Herbert Eaton, 3rd Baron Cheylesmore

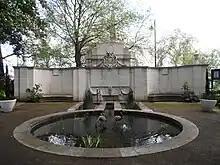
The Cheylesmore Memorial by Sir Edwin Lutyens, Victoria Embankment Gardens, London

His son Francis Ormond Henry Eaton, 4th Baron Cheylesmore succeeded to the Barony; on the fourth Baron's death in 1985, the Barony became extinct.